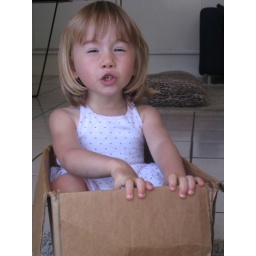
Girl in a box that is a train